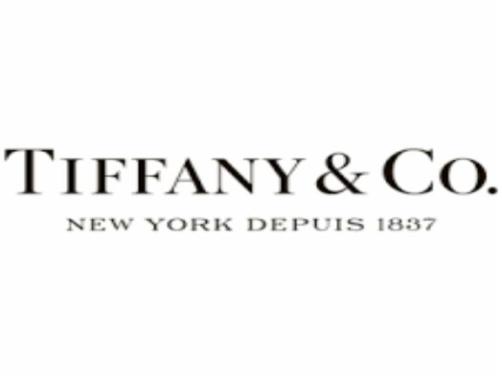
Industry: Clothes